Splatterhouse 3

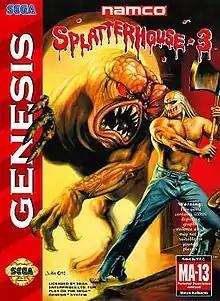
Cover art by Julie Bell

Splatterhouse 3 (stylized as SPLATTERHOUSE • 3), known in Japan as is a 1993 beat'em up game developed by Now Production and published by Namco for the Sega Genesis. It is the sequel to "Splatterhouse 2" and was one of the first games to be given a rating by Sega's own Videogame Rating Council. In North America the game was given an MA-13 rating by the council for its graphic violence and gore. Unlike its predecessors, it was not originally released in Europe. The game was included as an unlockable extra in the 2010 remake, with new artwork replacing the digitized photographs for legal reasons.